Alexander Hatrick

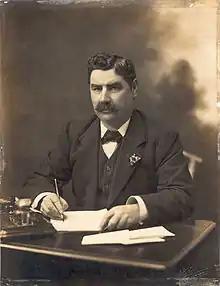
Alexander Hatrick

Alexander Hatrick (29 August 1857 – 30 July 1918) was a New Zealand merchant, shipowner, tourism entrepreneur and mayor. He was born in Smythesdale, Colony of Victoria on 29 August 1857.